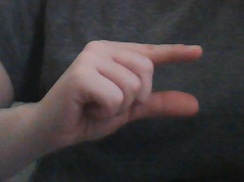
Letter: dal